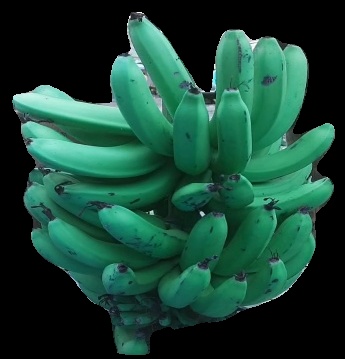
Variety: pachbale
Grade: grade3